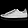
Label: Sneaker